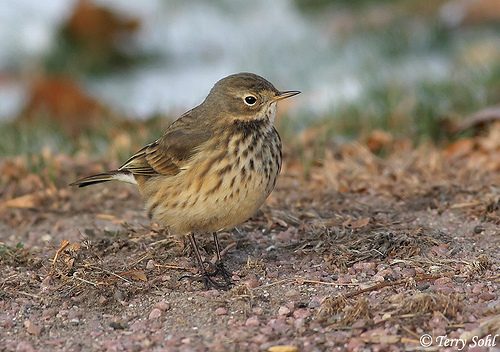
this small brown bird has a spotted throat and breast, black tarsus and feet, pointed bill, and white eyering.
the bird has a light brown abdomen and side with patches of brown along its body, as well as the solid brown colored coverts.
a small bird with a multicolored breast and a small flat bill.
a light brown bird with a lighter golden brown belly that is spotted.
this bird has a speckled belly and breast with a short pointy bill.
this bird is brown with white and has a very short beak.
this bird has wings that are brown and has a white belly
this bird has a short narrow beak and a brown and tan belly.
this bird is mixed brown in color, with a skinny beak.
this particular bird has a belly that is yellow with brown spots
Species: American Pipit